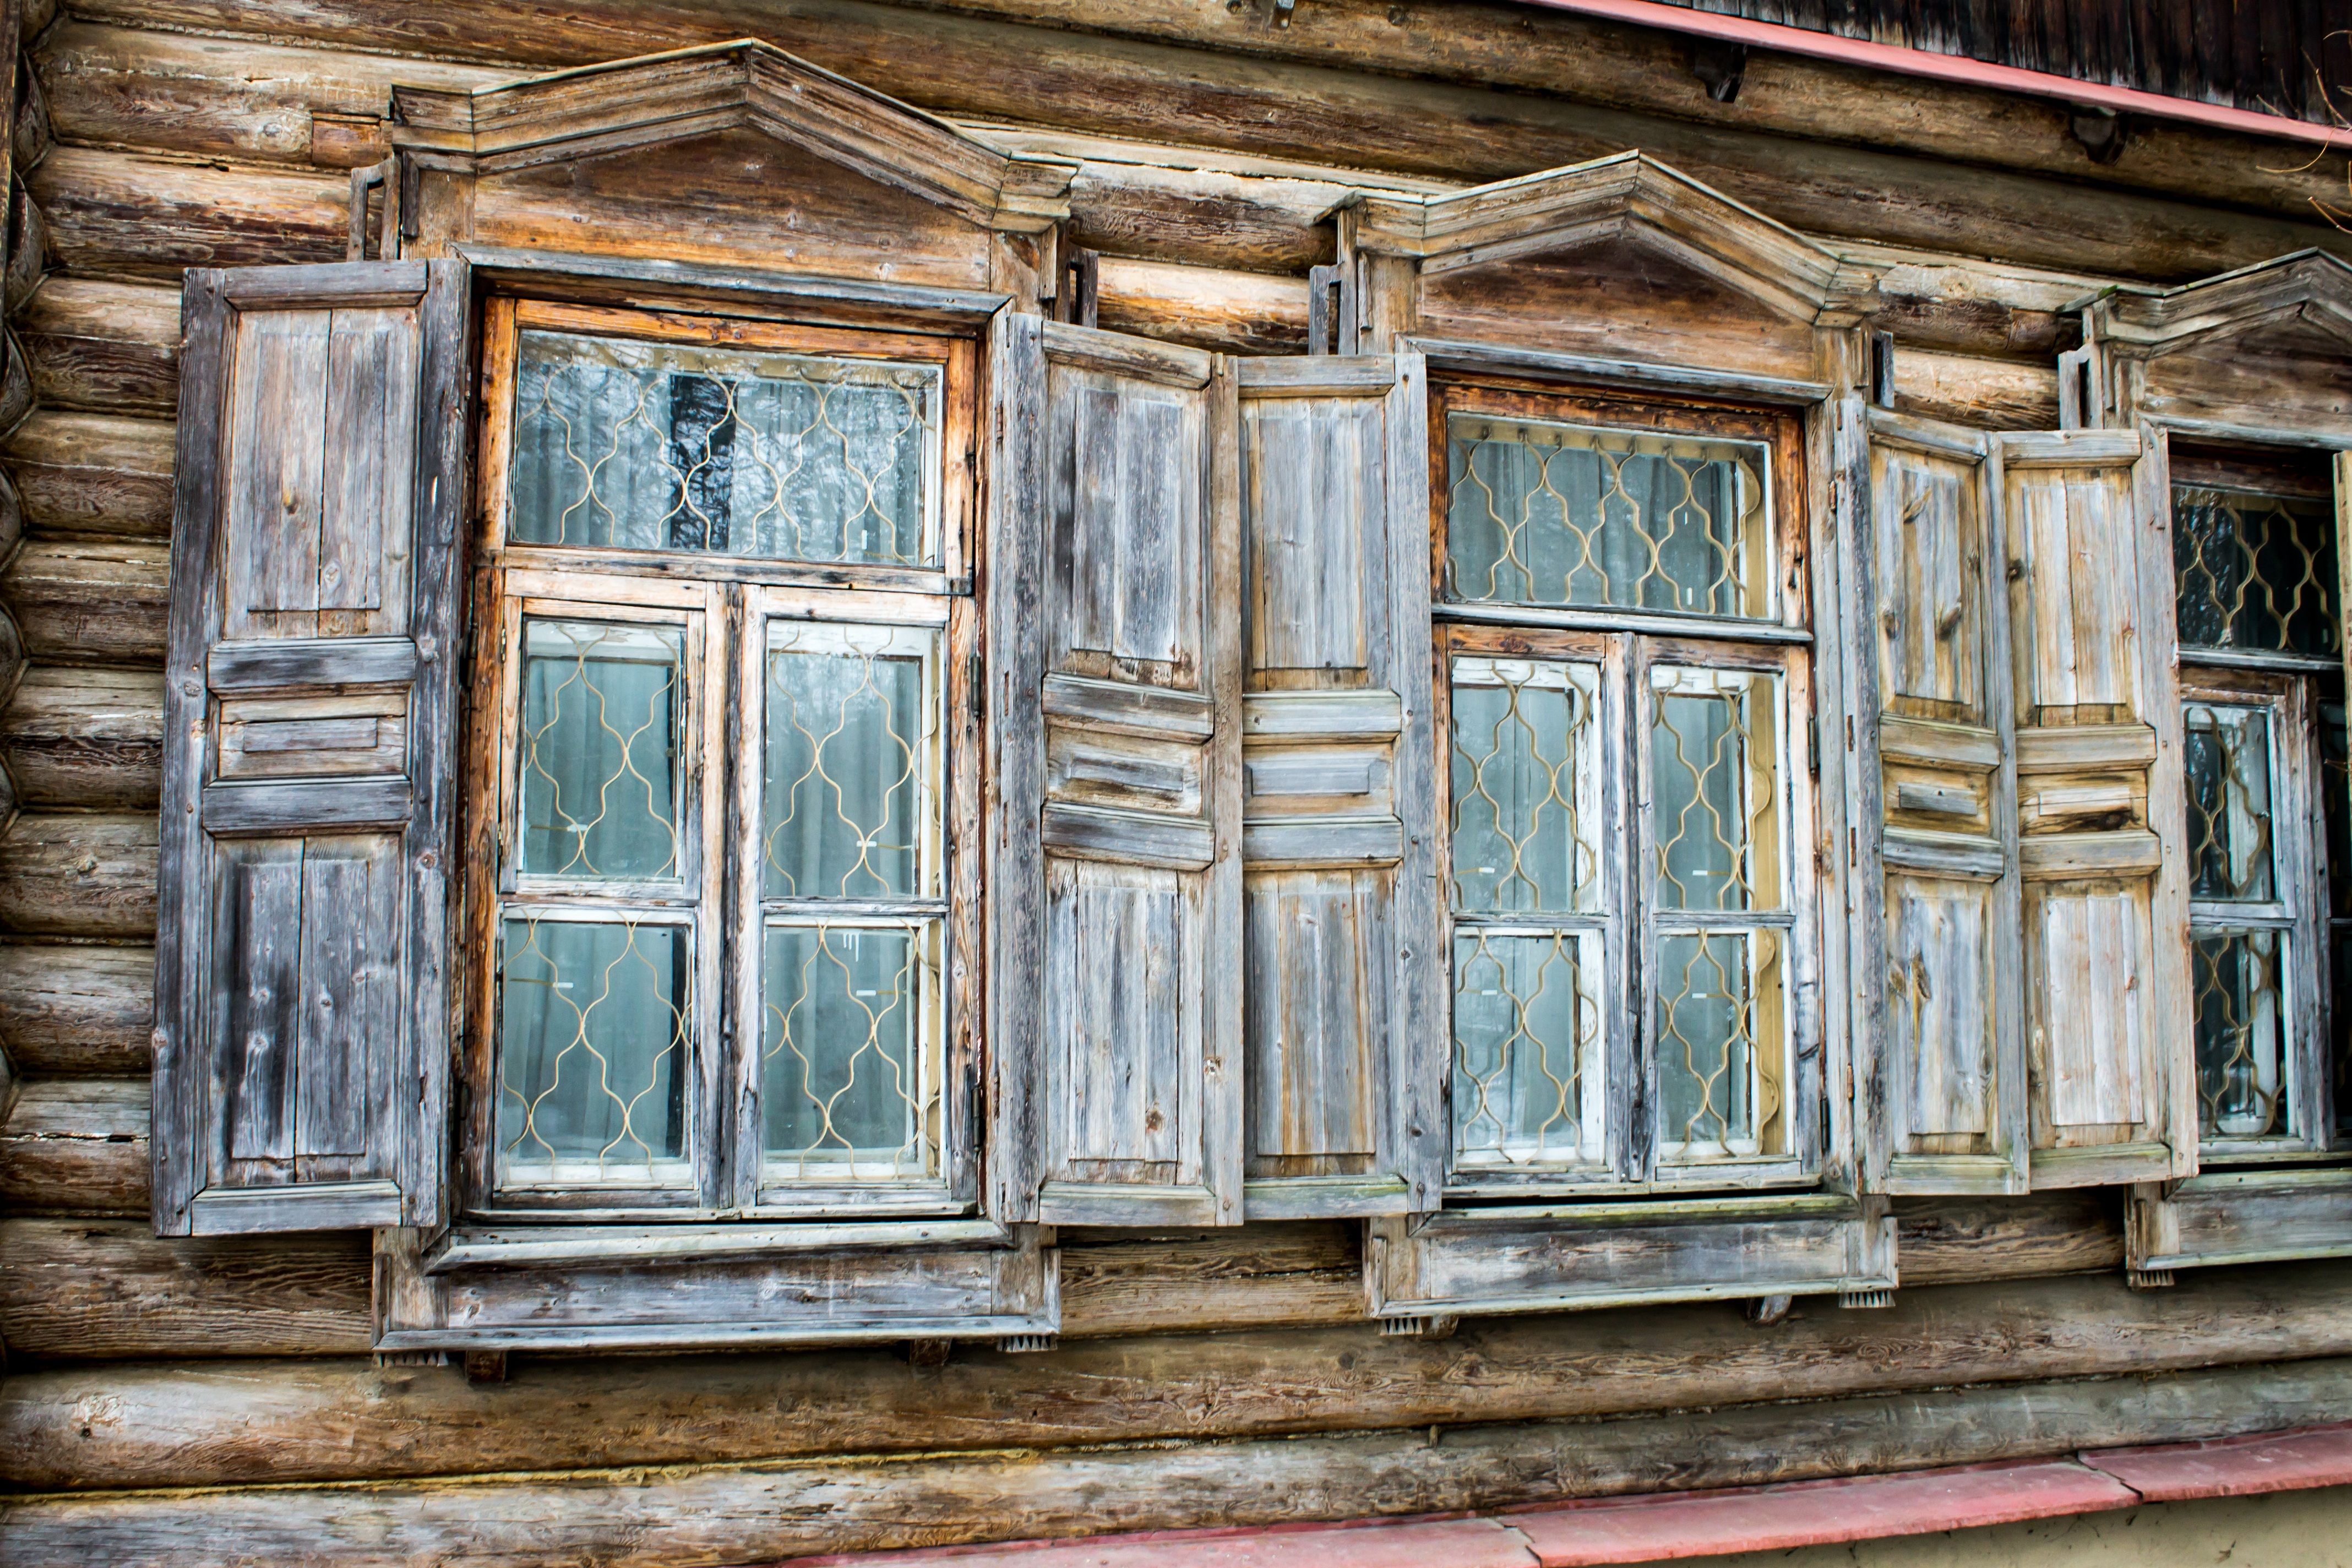
wood, house, window, old, home, wall, village, log, facade, door, painting, old house, shutters, estate, russia, trims, abramtzevo